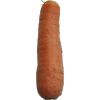
Label: carrot